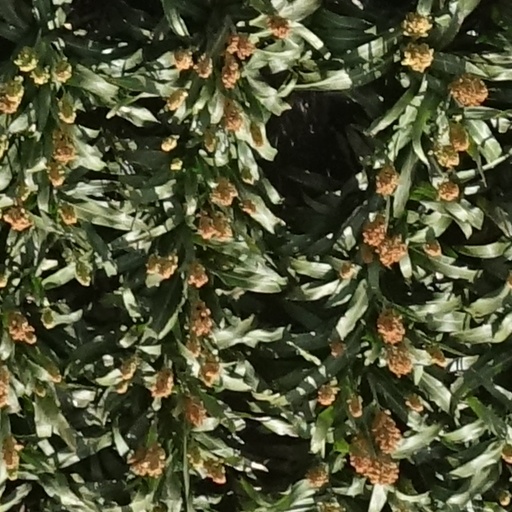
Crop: sorghum